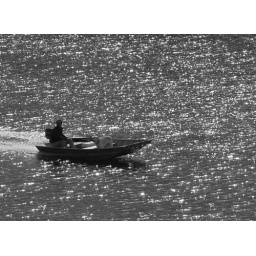
Man and dog zip along in small fishing boat on Mississippi River backwater at La Crosse, Wisconsin, USA.